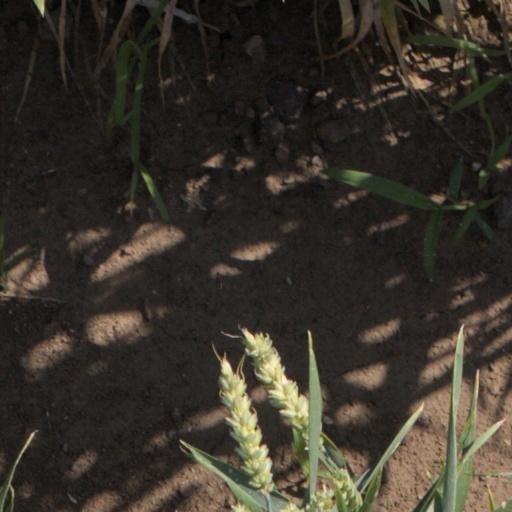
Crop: wheat